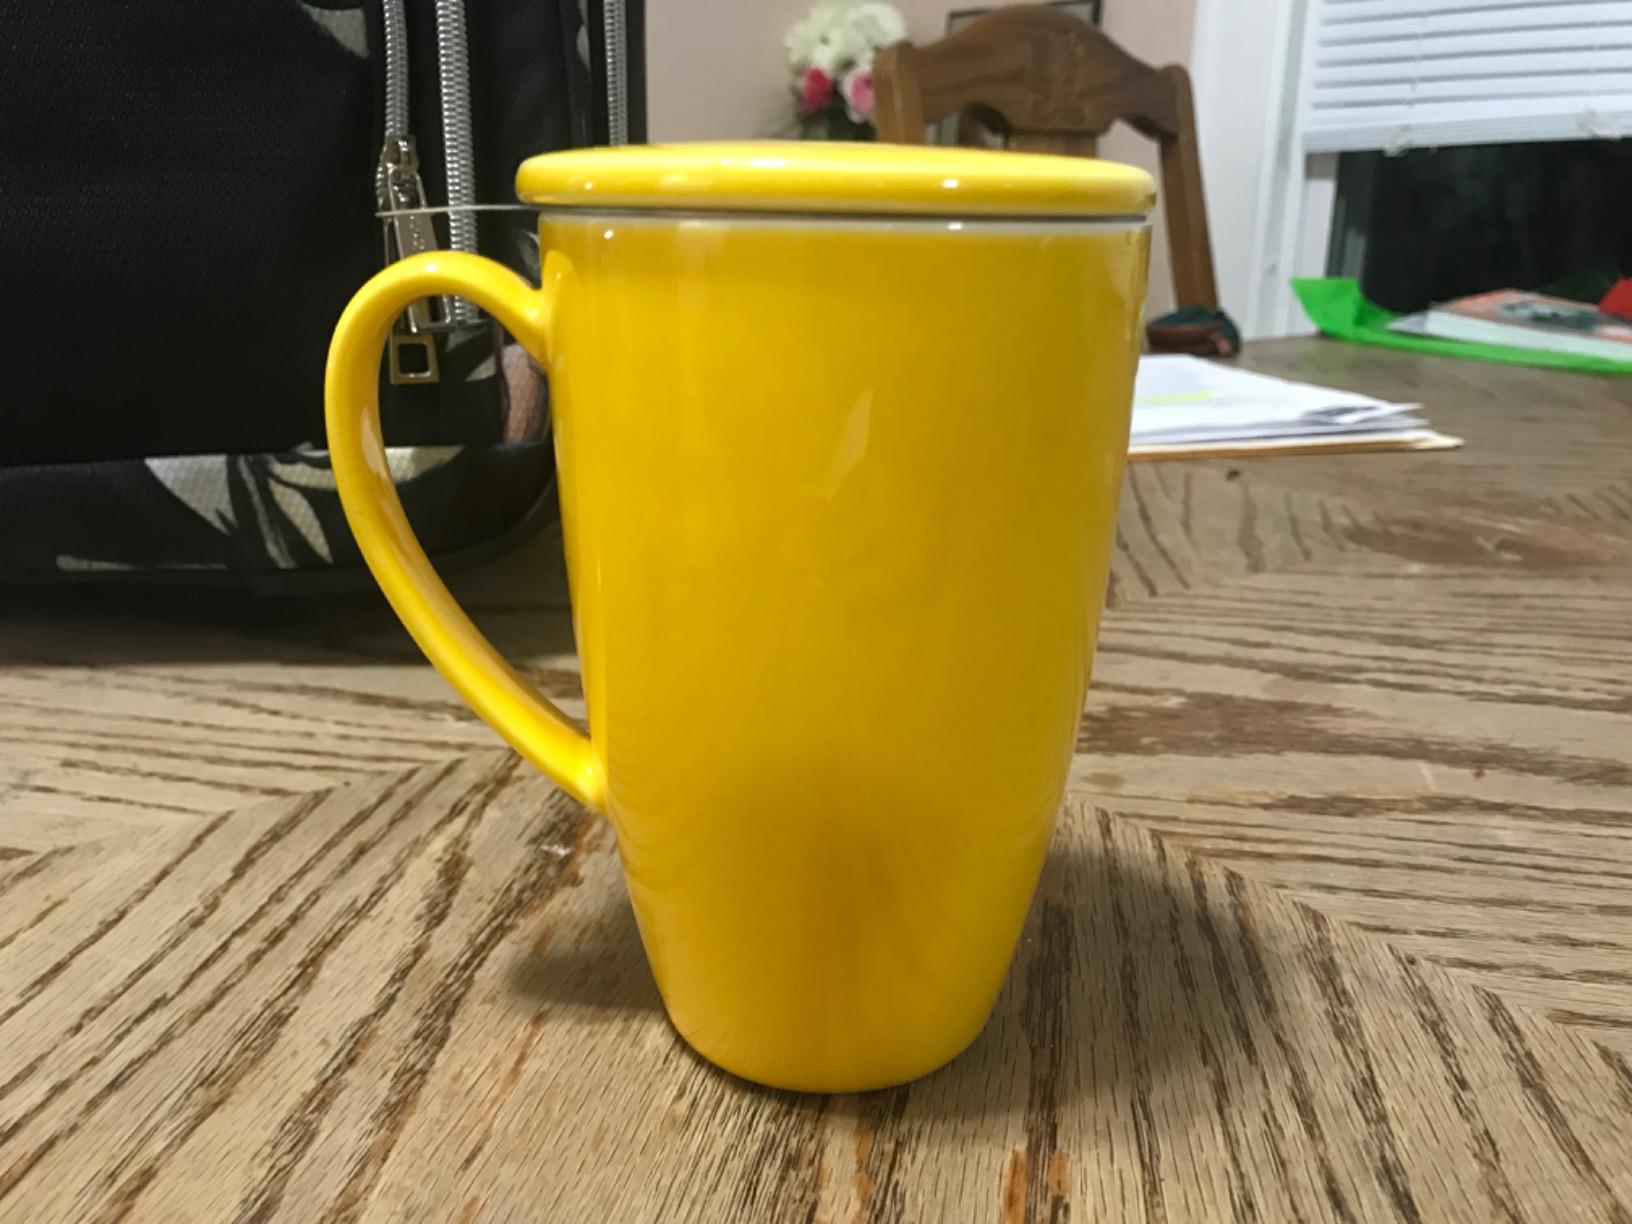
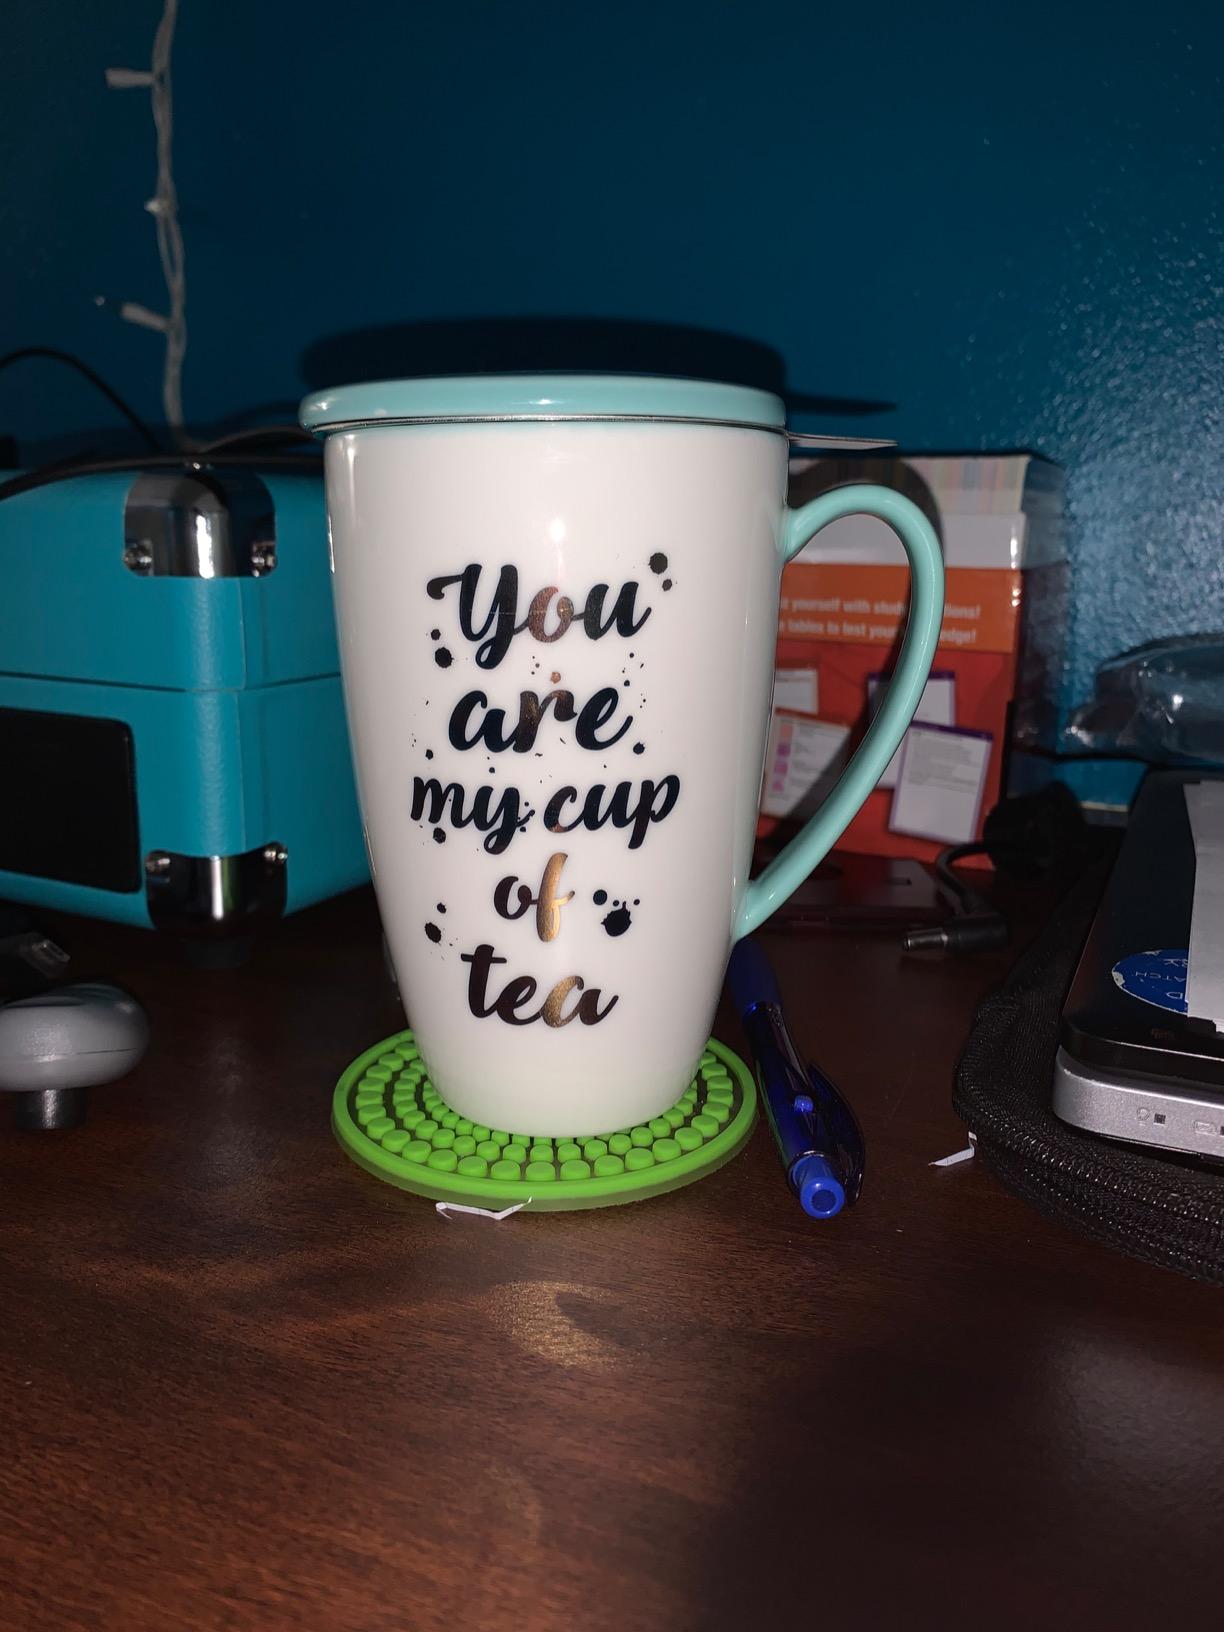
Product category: items_mug
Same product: no